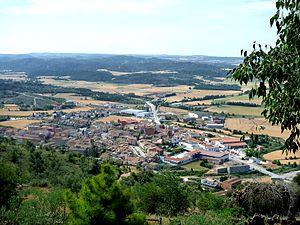
Torà est une commune de la comarque de la Segarra dans la province de Lérida en Catalogne.